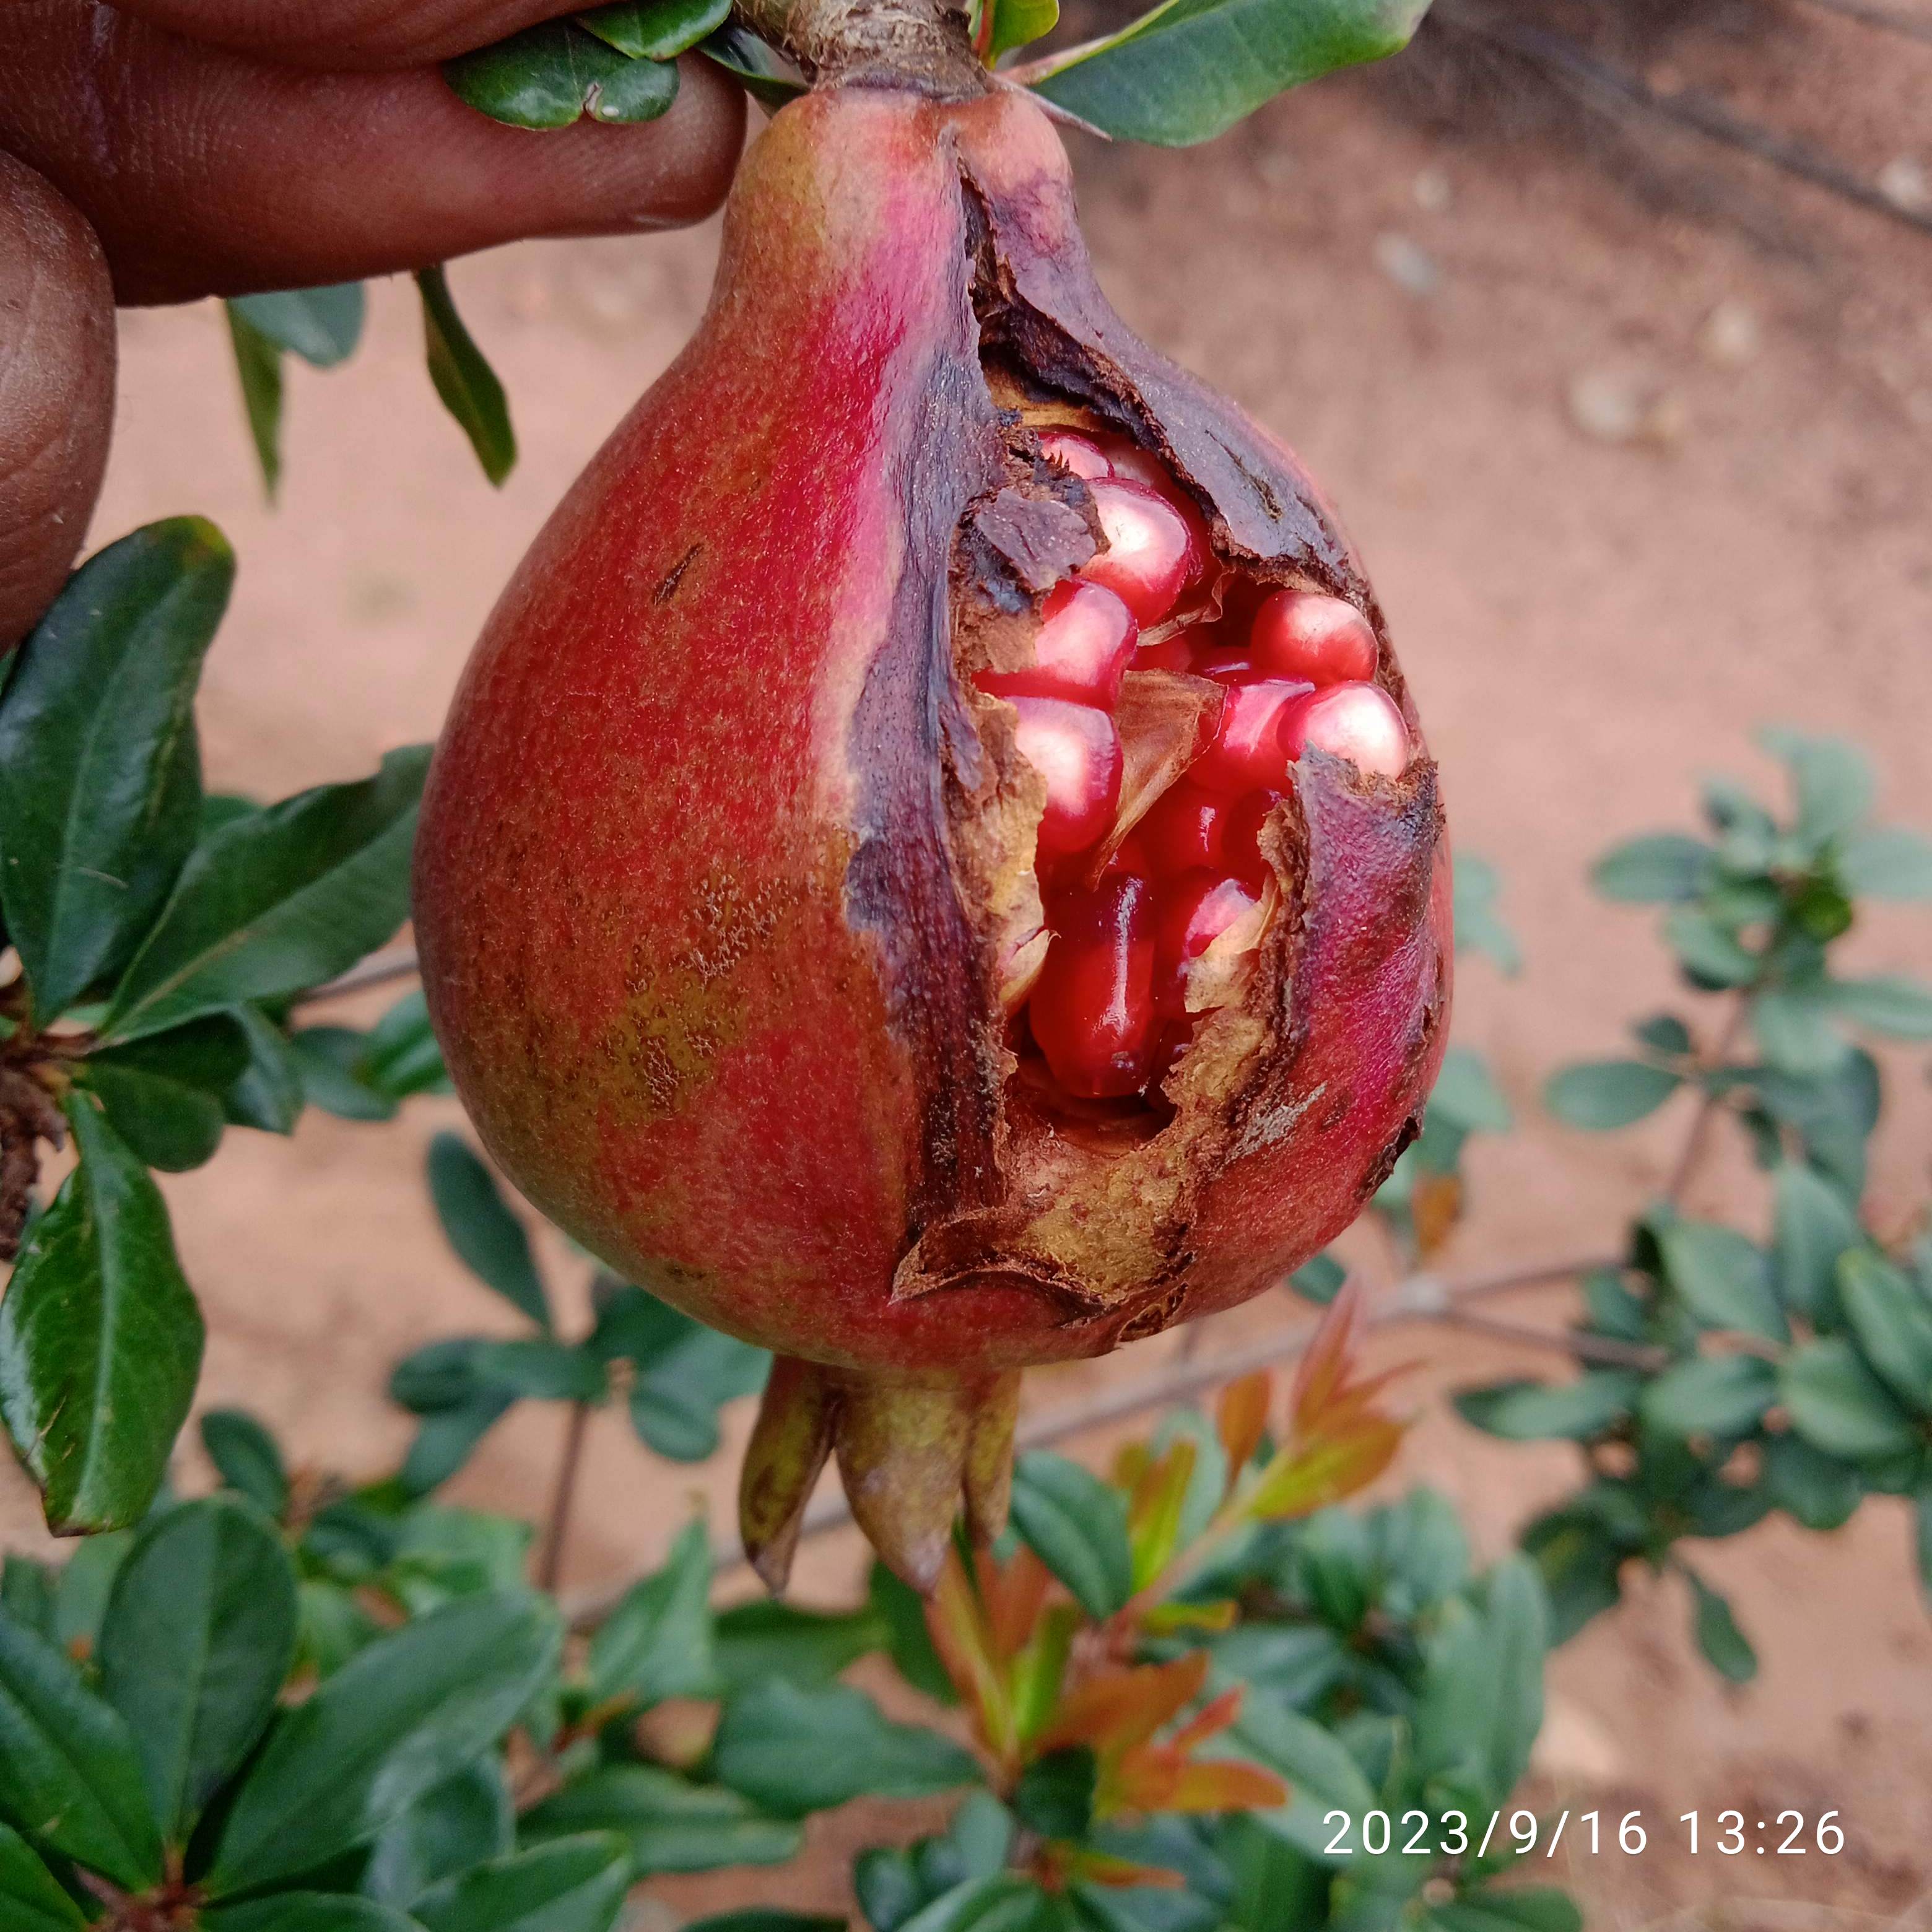
Label: Bacterial_Blight